Bert Lahr

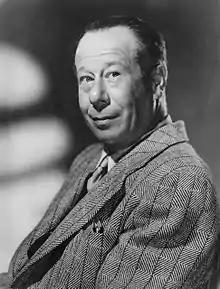
Lahr c. 1948

Lahr's first wife, dancer and comedienne Mercedes Delpino, developed mental health problems that left her hospitalized. This complicated his relationship with his second wife, Mildred Schroeder, as he had legal problems with getting a divorce in New York. She grew tired of waiting, became involved with someone else and married him. Lahr was heartbroken, but eventually won her back. Lahr had three children: a son, Herbert (1928–2002), with Delpino, and a son John (b. 1941) and daughter Jane (b. 1943) with Schroeder. John Lahr is a London-based drama critic who married the actress and comedian turned psychotherapist Connie Booth ("Fawlty Towers") in 2000; she was previously married to British actor/comedian John Cleese. Jane Lahr is an author and literary editor who was married to drama critic Martin Gottfried.